List of awards and nominations received by Charlton Heston

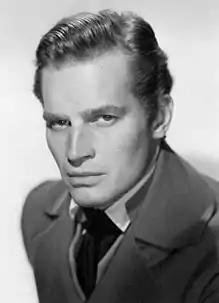
Charlton Heston in 1953

Charlton Heston was an American actor. He won the Academy Award as well as nominations for three Golden Globe Awards, and three Primetime Emmy Awards. He had numerous honorary accolades including the Jean Hersholt Humanitarian Award in 1978, the Golden Globe Cecil B. DeMille Award in 1967, the Screen Actors Guild Life Achievement Award in 1971, the Kennedy Center Honors in 1997, and the Presidential Medal of Freedom in 2003.